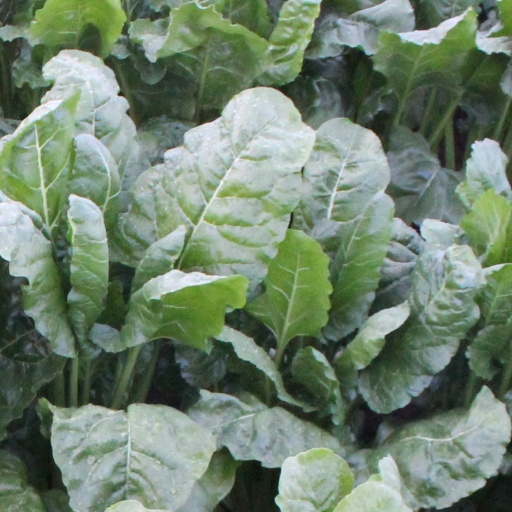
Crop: sugar beet